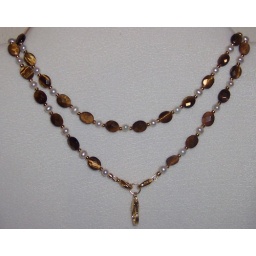
Faceted oval tiger eye and cultured freshwater pearls separated by gold plate beads.